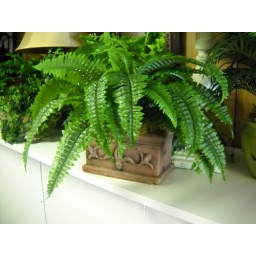
Large fern in rectangular ceramic planter $25.00